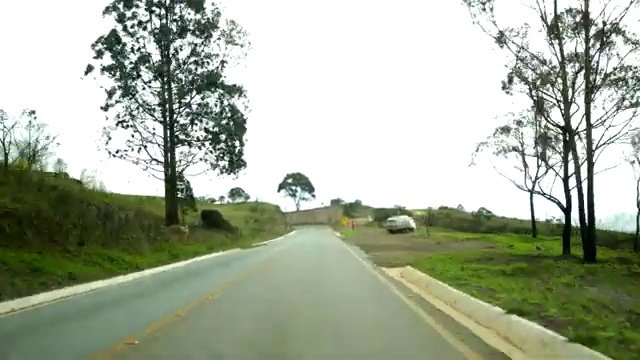
Fire: no
Smoke: no